Schlenkerla

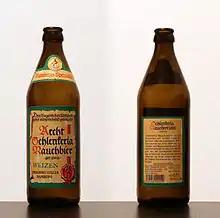
Aecht Schlenkerla Rauchbier Weizen

Aecht Schlenkerla is recognized for making traditional Rauchbier (smoked beer) including urbock, märzen, weizen, oak doppelbock, lentbeer (Fastenbier), a Helles Marzen blend (Krausen), Helles (filtered and unfiltered) and Hansla (low alcohol). The brewery releases vintages of the Doppelbock and Urbock that have been aged in rock cellars. A schnapps made from Rauchbier is also available in Schlenkerla's pub and restaurant.